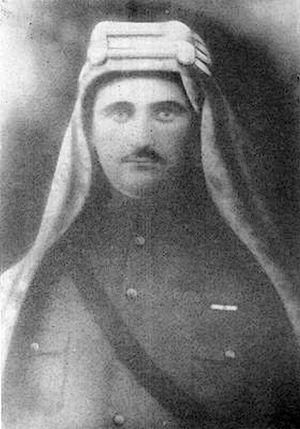
Sarkis Torossian, né en 1891 à Everek, dans l'Empire ottoman, et mort le 17 octobre 1954 dans le Bronx, à New York, aux États-Unis, est un capitaine ottoman d'origine arménienne, qui a notamment combattu durant la bataille des Dardanelles où il a, selon ses mémoires, été la première personne à couler un navire de guerre britannique. Cependant, après le génocide arménien, au cours duquel la plupart de sa famille est massacrée, il change de camp et rejoint la lutte contre l'Empire ottoman. Il déménage ensuite aux États-Unis où il écrit et publie ses mémoires, From Dardanelles to Palestine: a true story of five battle fronts of Turkey.